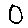
Label: 0